Index of Montserrat-related articles

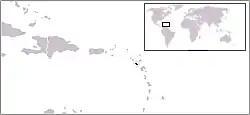
The location of the British Overseas Territory of Montserrat

The following is an alphabetical list of topics related to the British Overseas Territory of Montserrat.